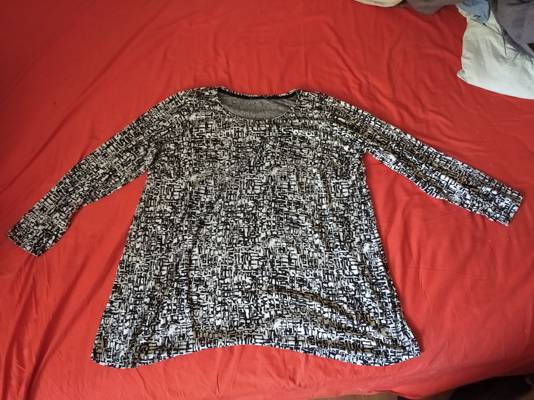
Waste category: clothes